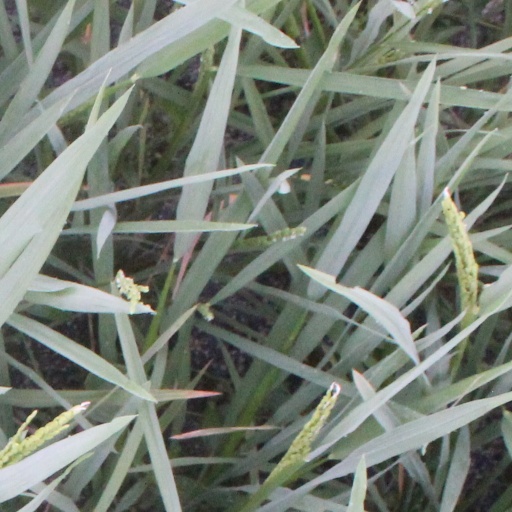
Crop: rice